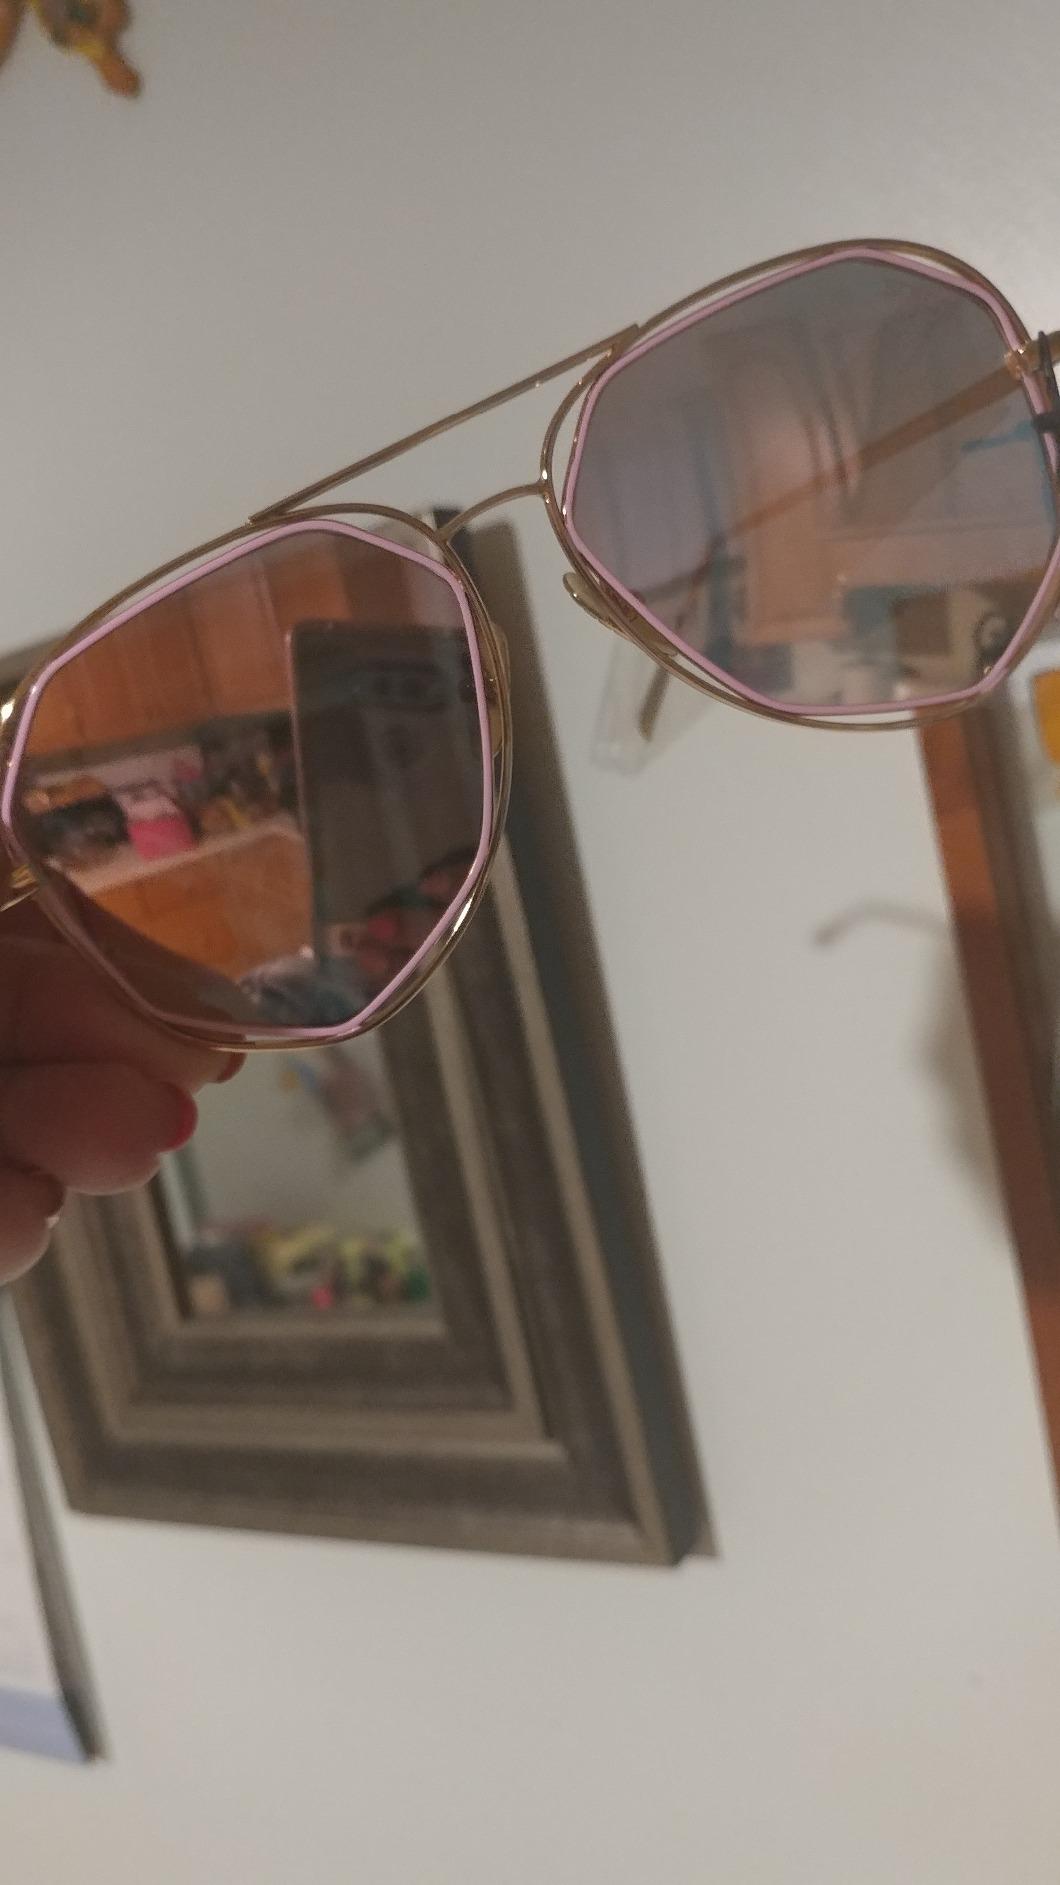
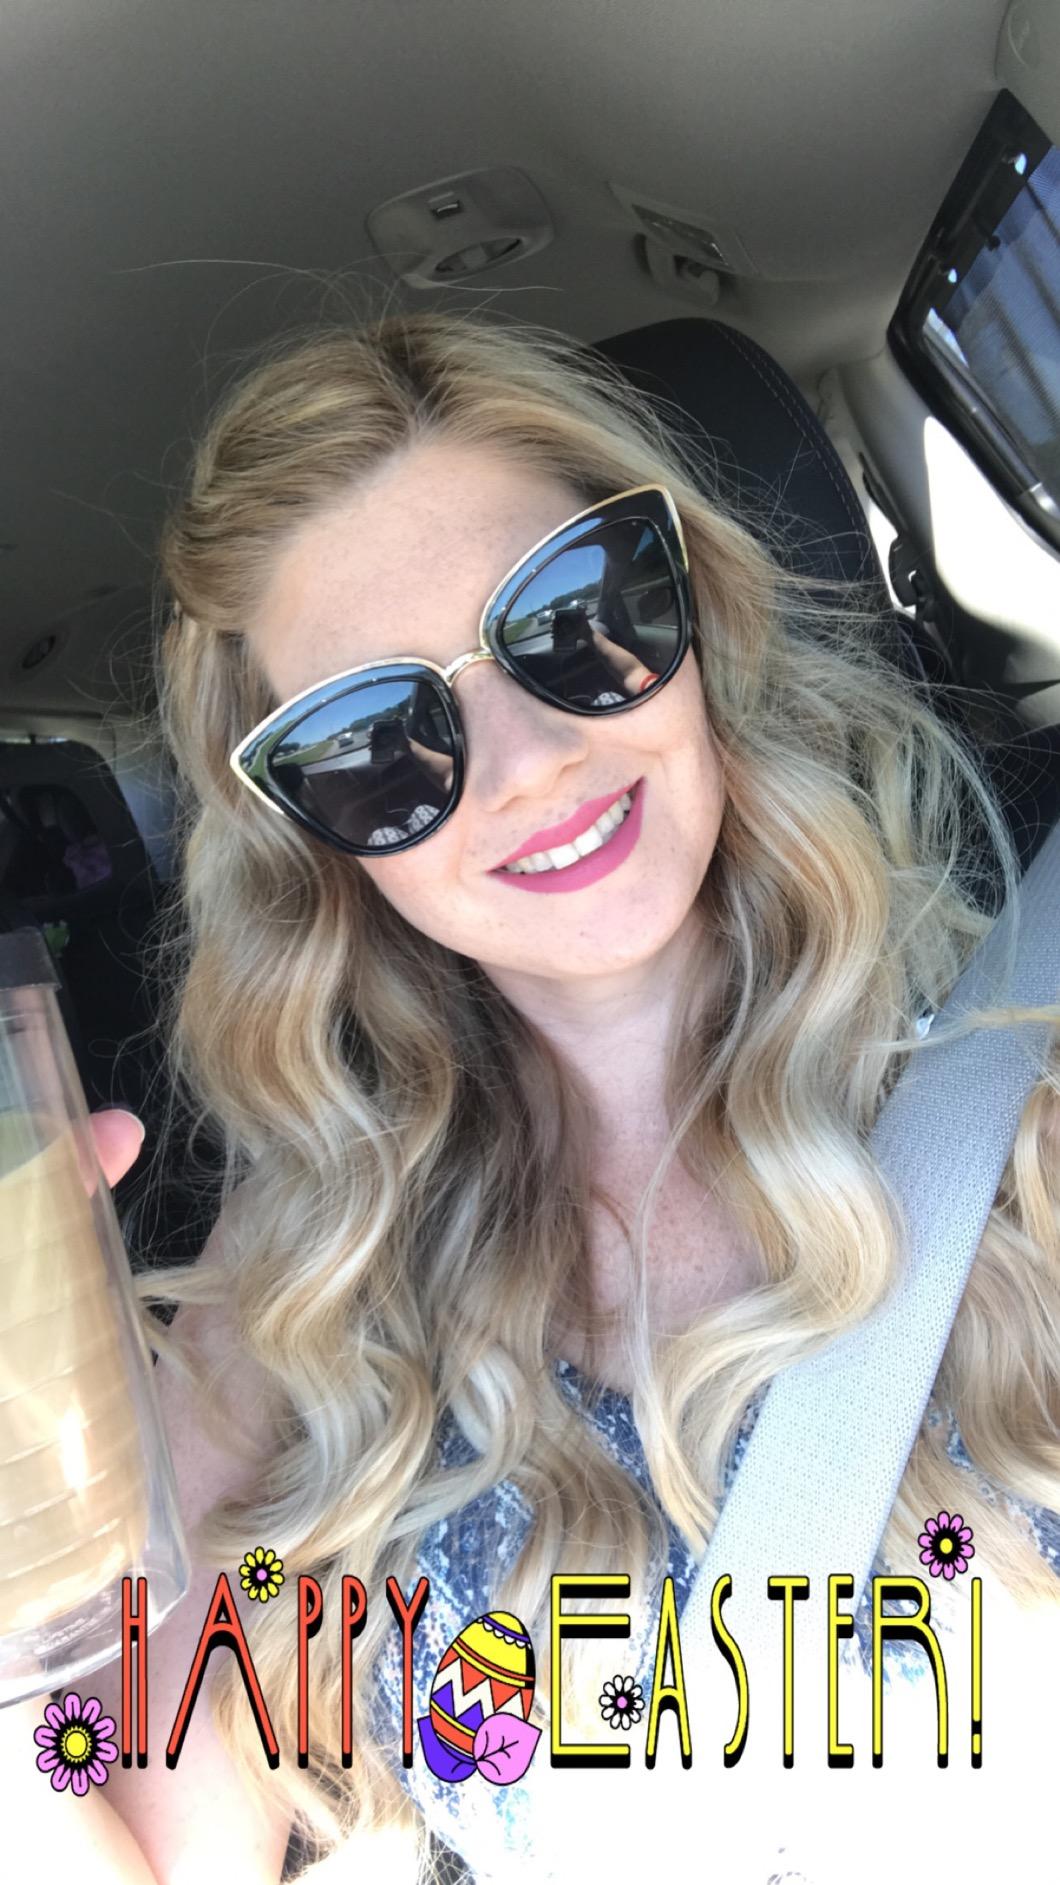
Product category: accessories_sunglasses
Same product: no